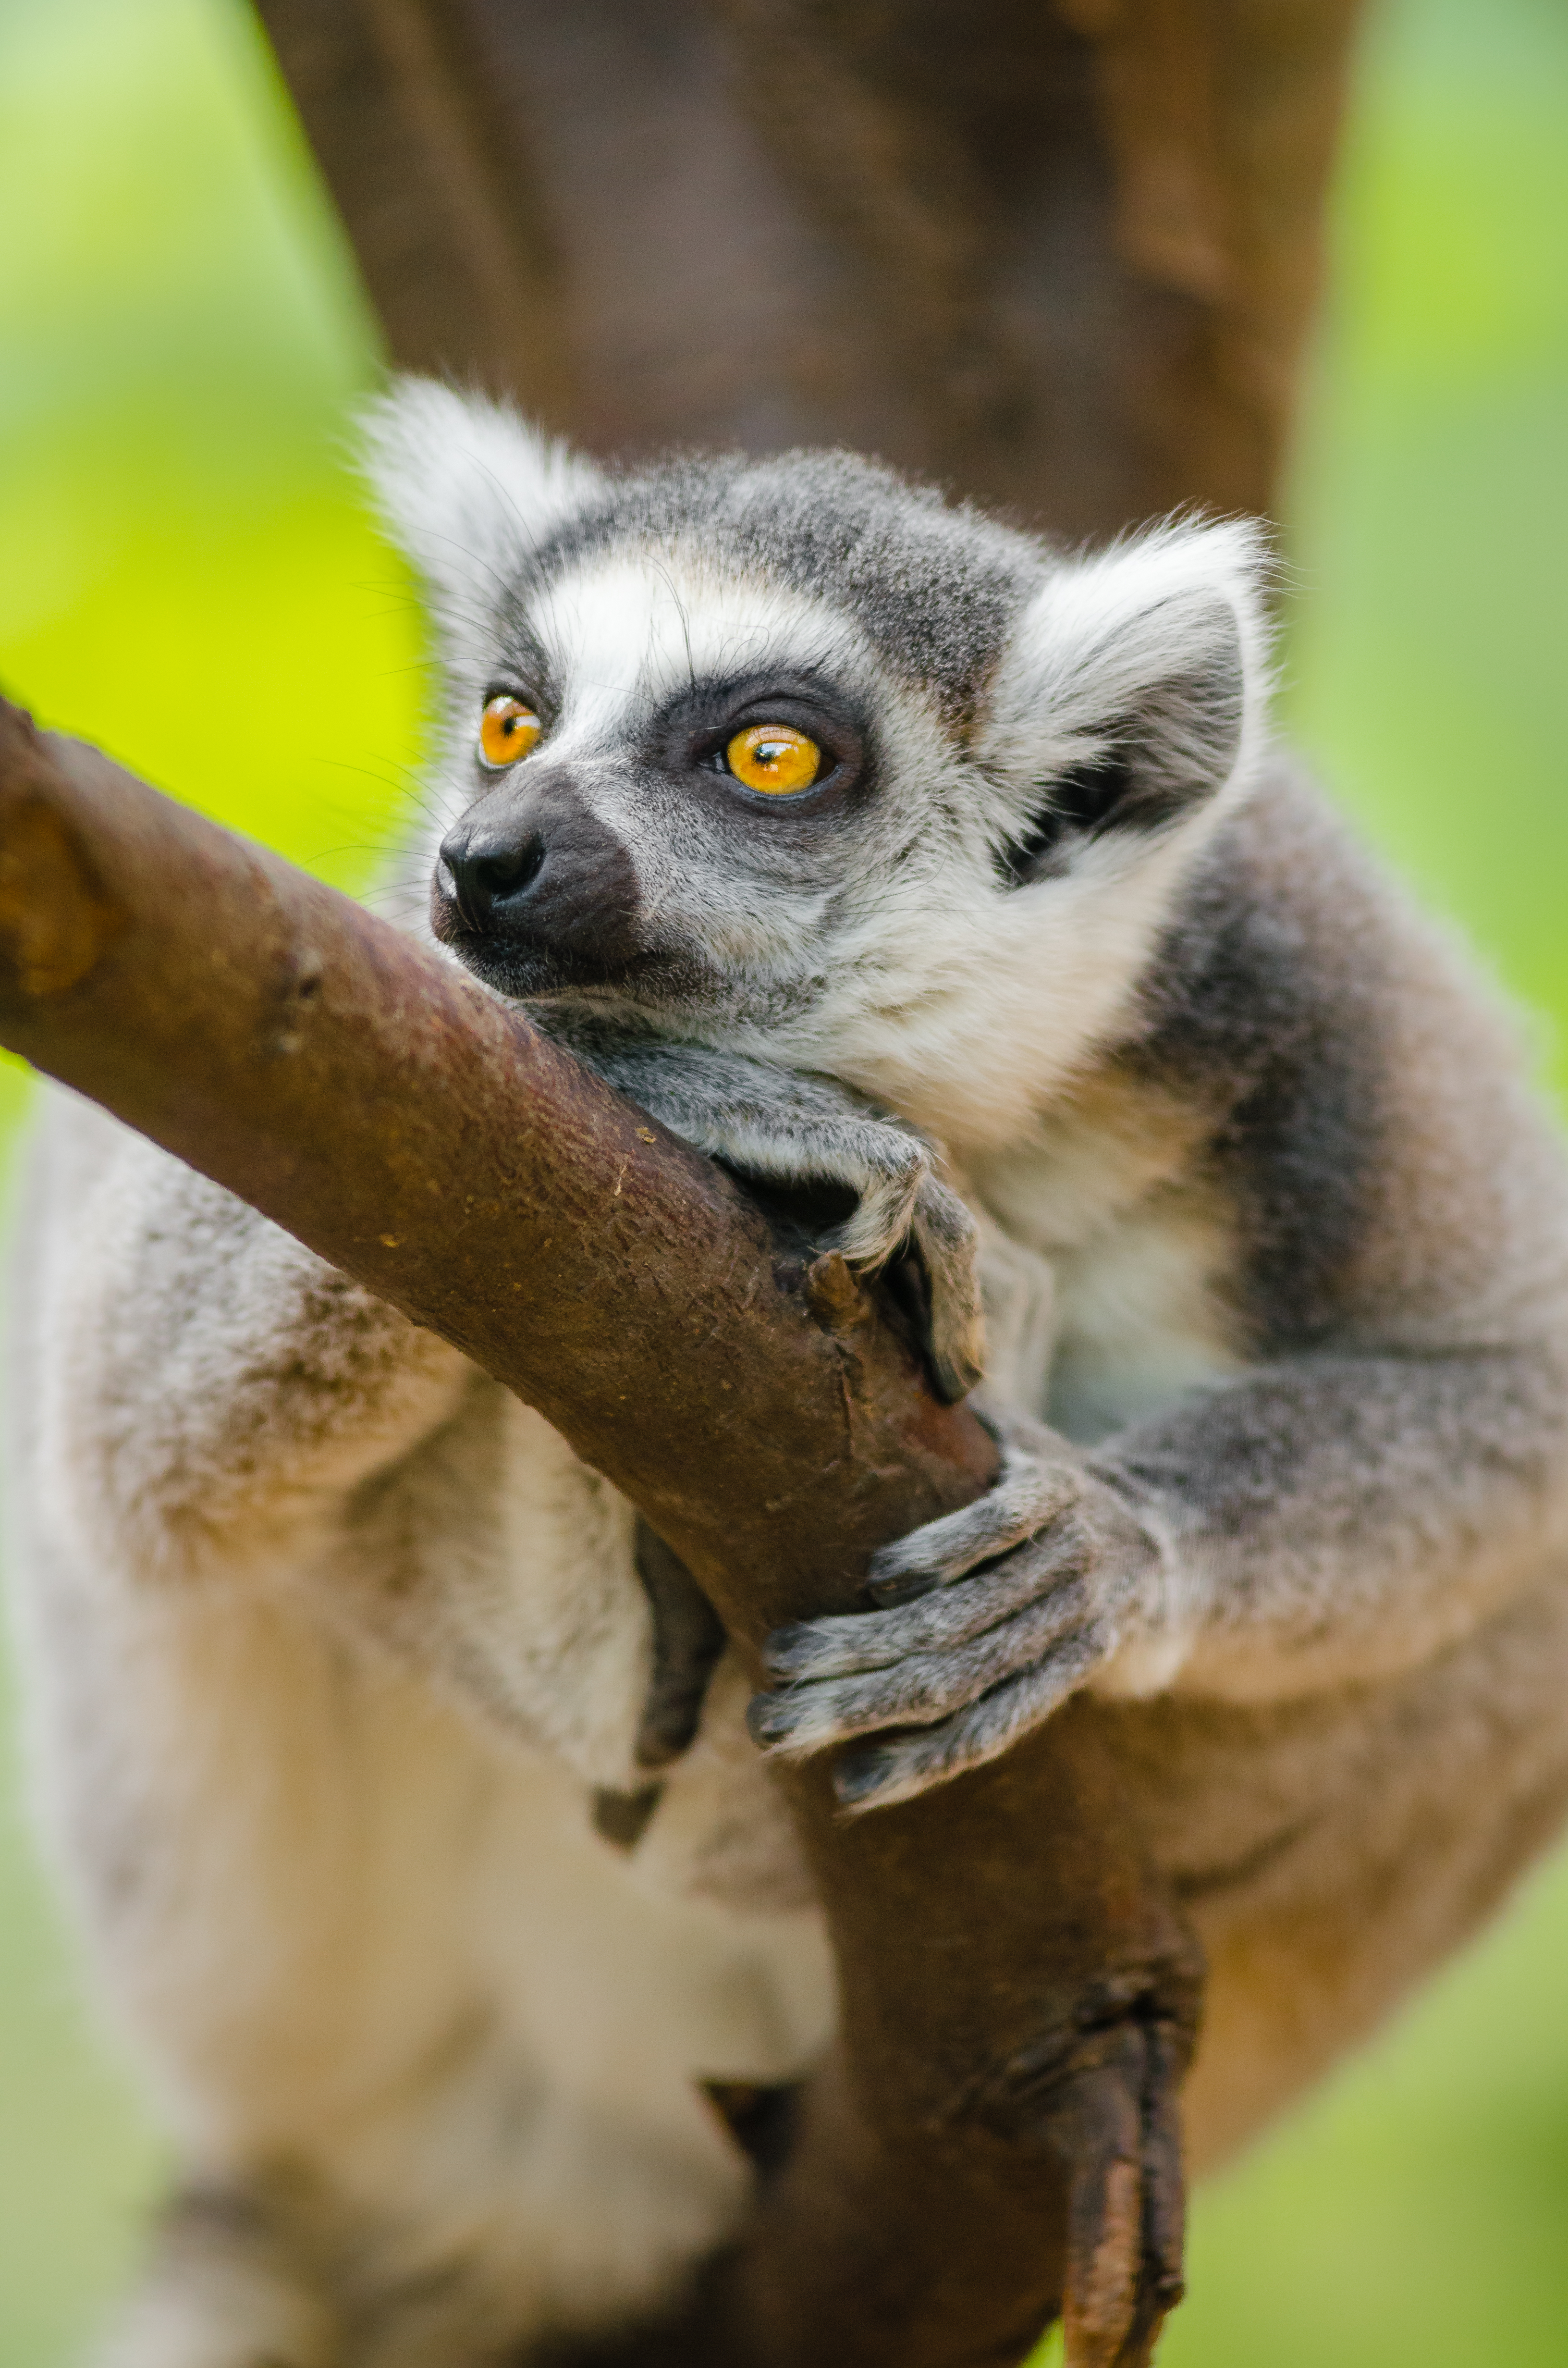
nature, animal, wildlife, zoo, mammal, fauna, primate, squirrel monkey, close up, madagascar, vertebrate, lemur, new world monkey